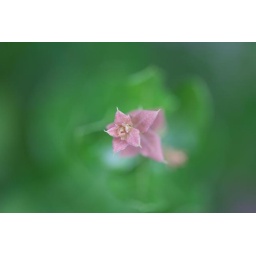
This pink in a sea of green is real unique.